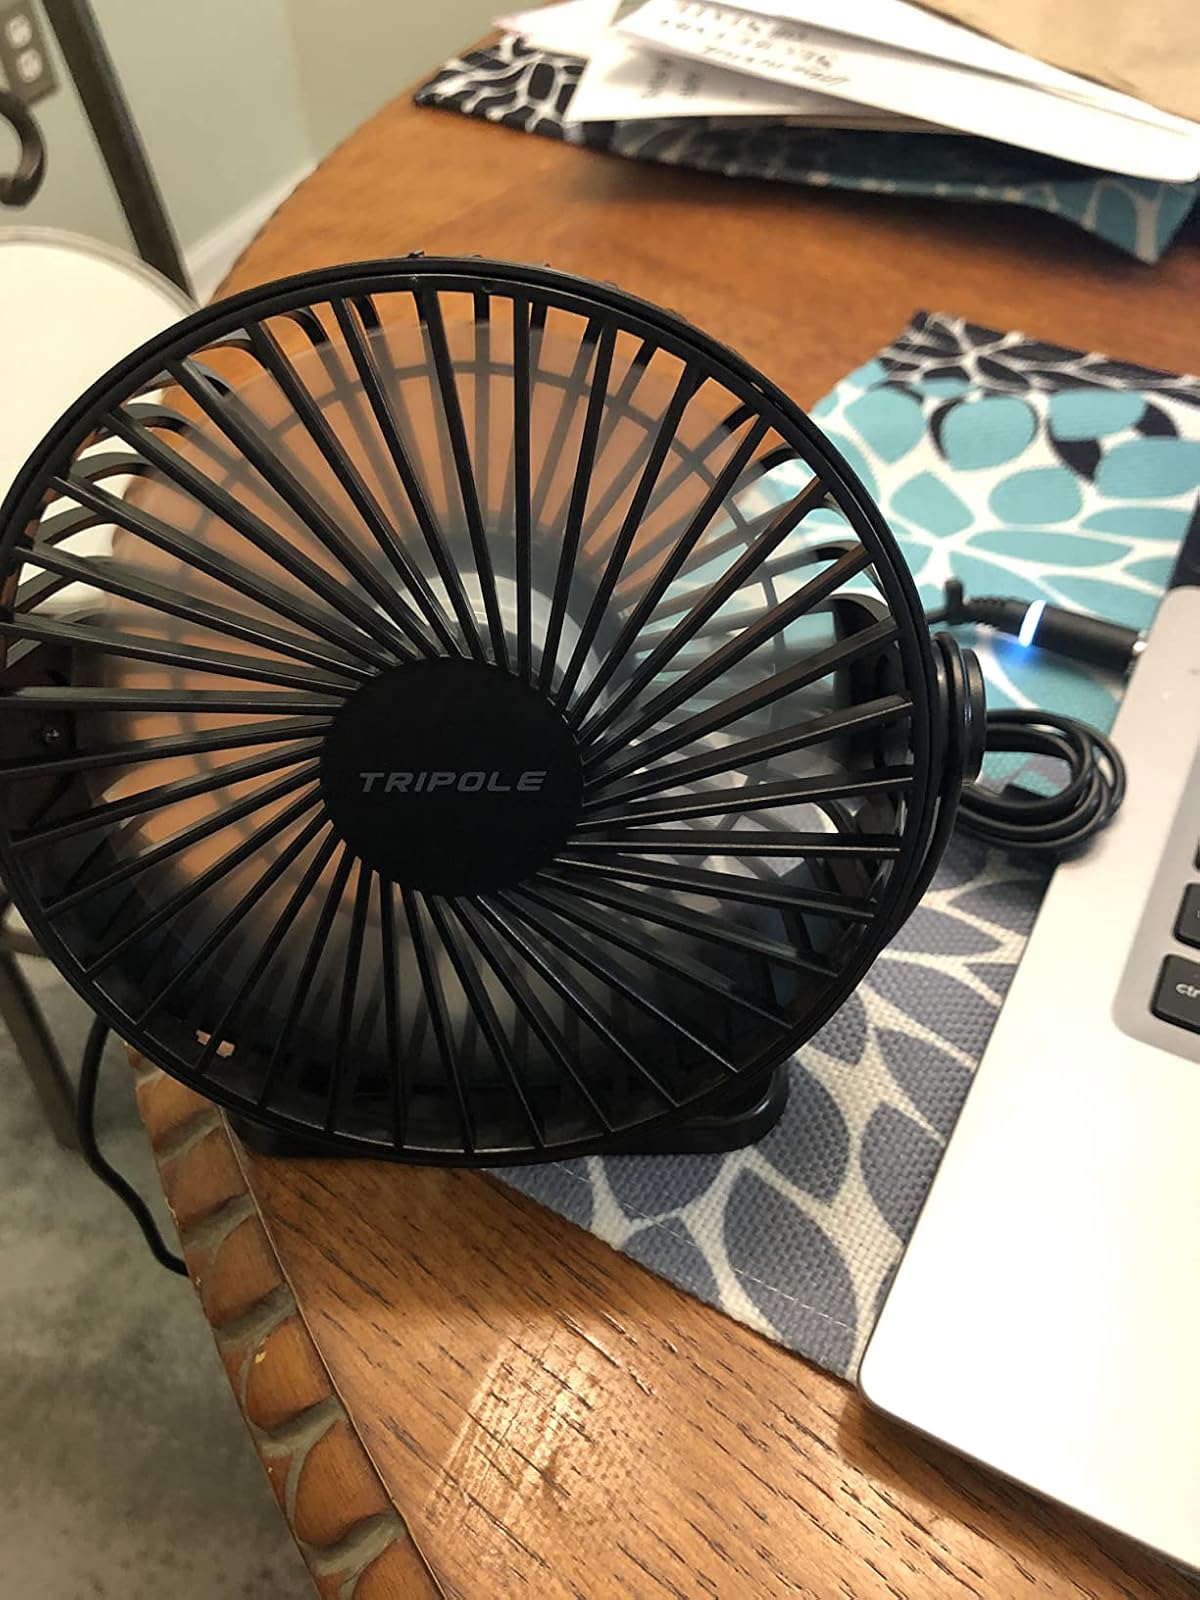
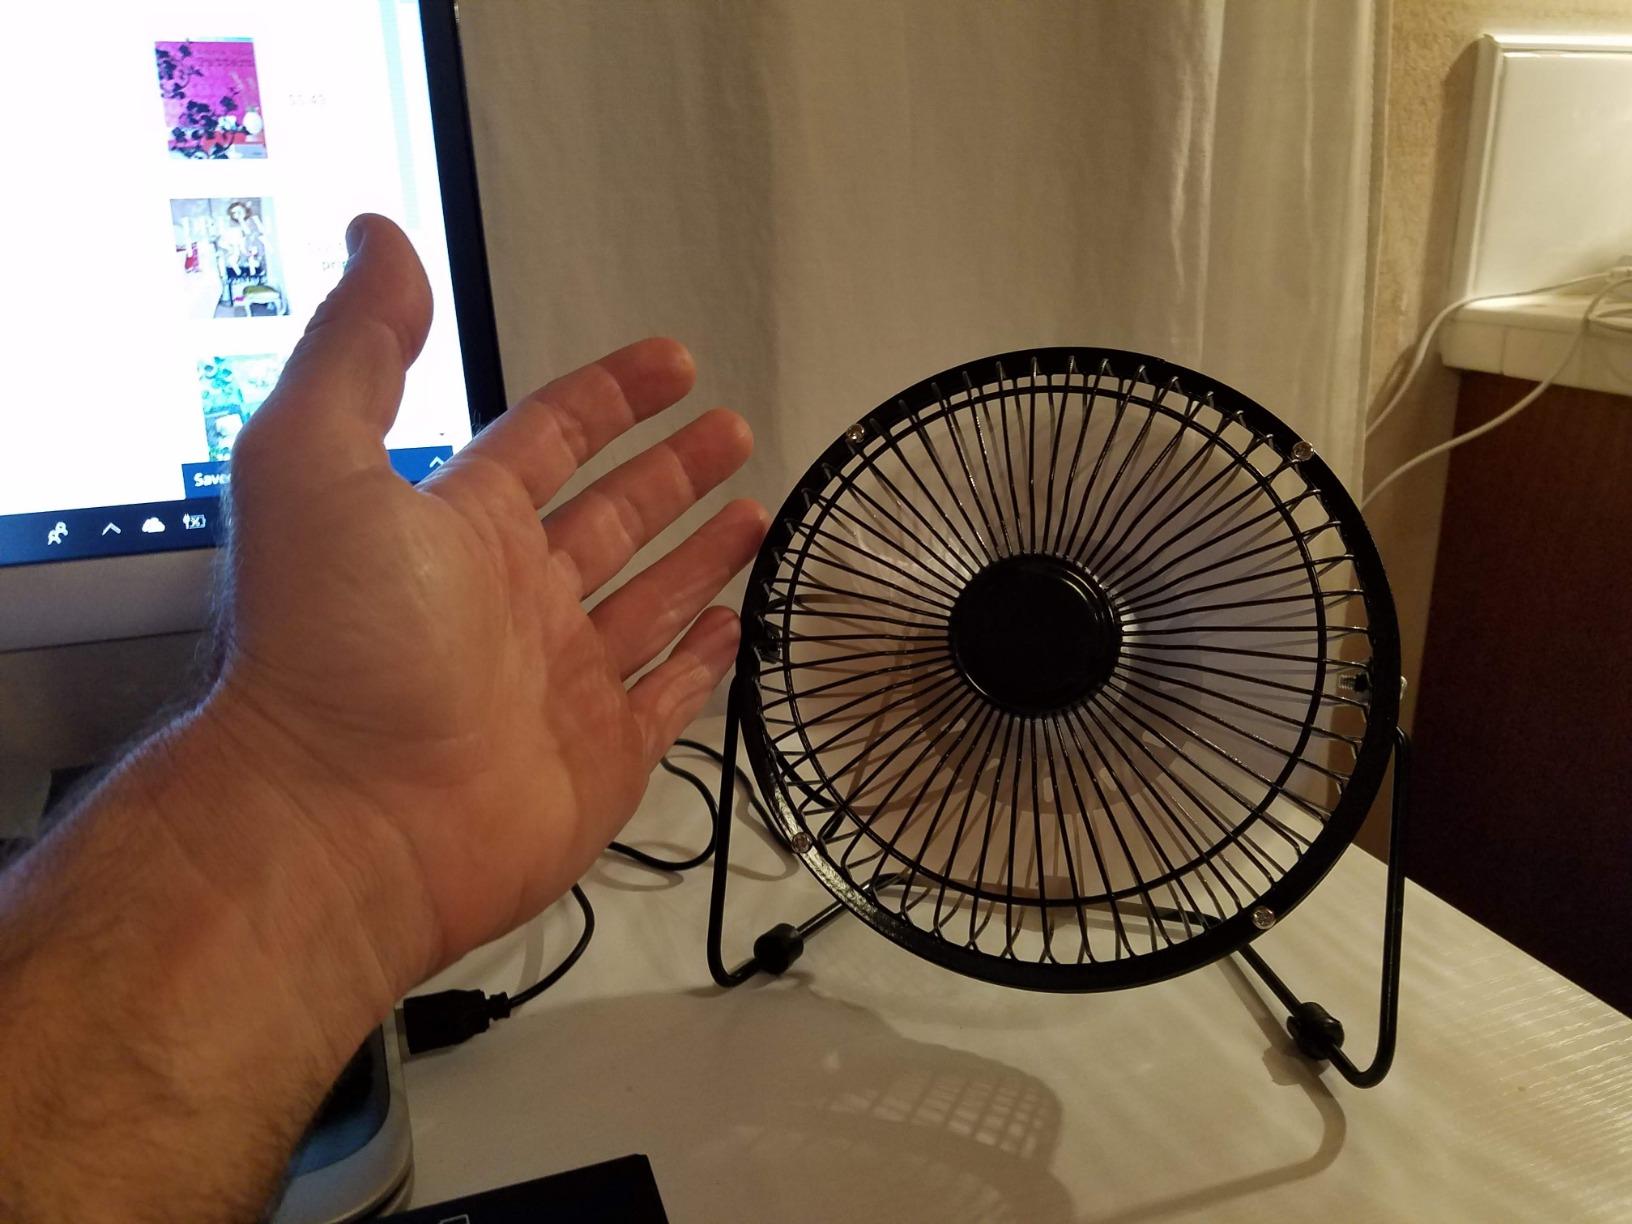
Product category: fan
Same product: no